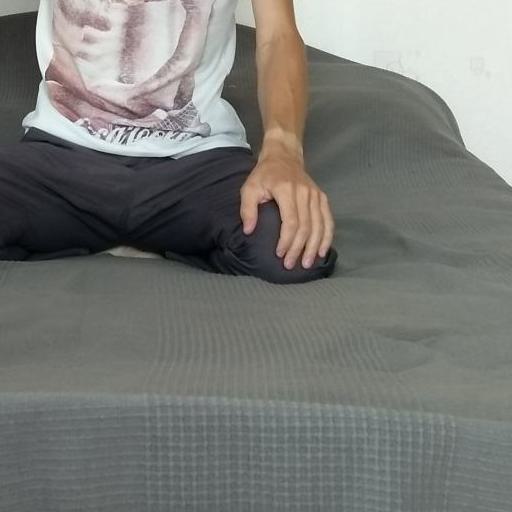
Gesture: no_gesture